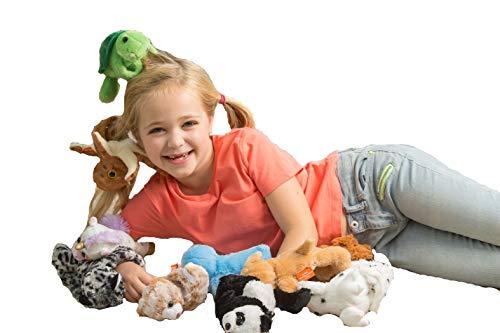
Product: Wild Republic Huggers Otter Plush Toy, Slap Bracelet, Stuffed Animal, Kids Toys, 8"
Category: Toys & Games | Stuffed Animals & Plush Toys | Stuffed Animals & Teddy Bears
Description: Wild Republic huggers are a unique combination of stuffed animals and slap bracelets rolled into one.
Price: $7.99
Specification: ProductDimensions:3x12x8inches|ItemWeight:2.56ounces|ShippingWeight:2.56ounces(Viewshippingratesandpolicies)|ASIN:B07PR1K5H9|Itemmodelnumber:23738|Manufacturerrecommendedage:0monthsandup